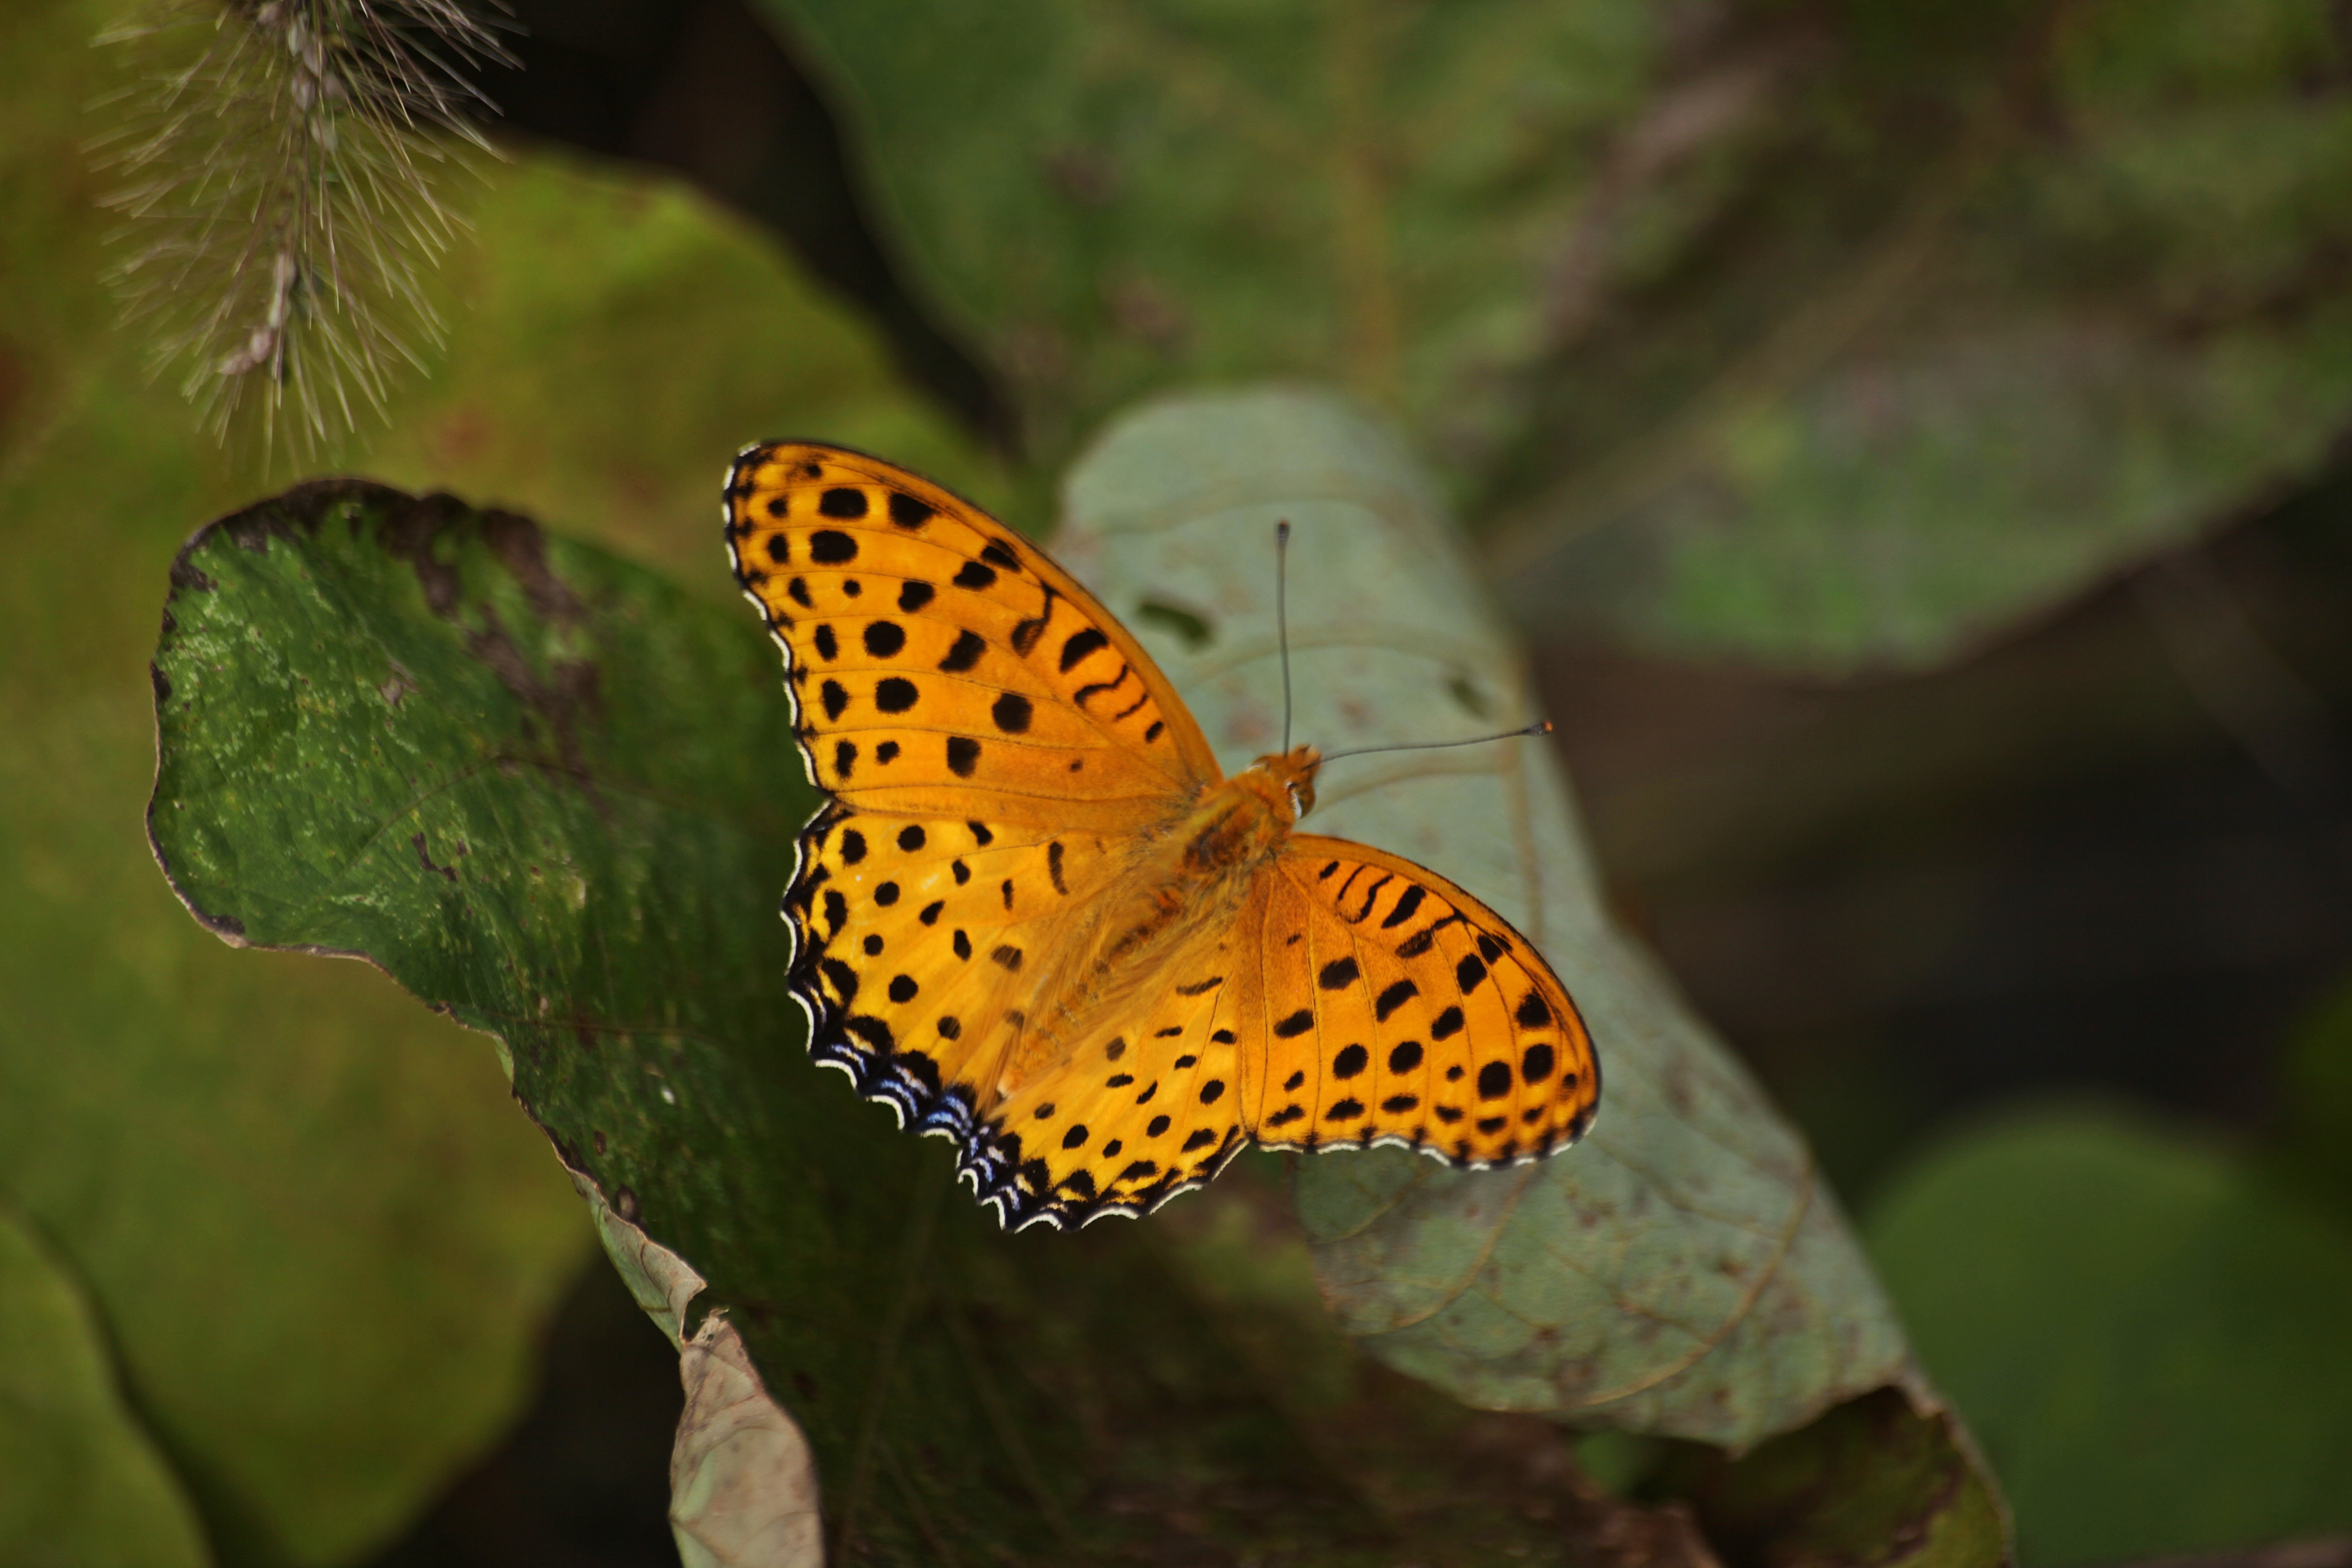
nature, wing, photography, leaf, flower, wildlife, green, insect, autumn, botany, butterfly, yellow, death, flora, fauna, invertebrate, close up, tropics, macro photography, arthropod, pollinator, moths and butterflies, lycaenid, colias